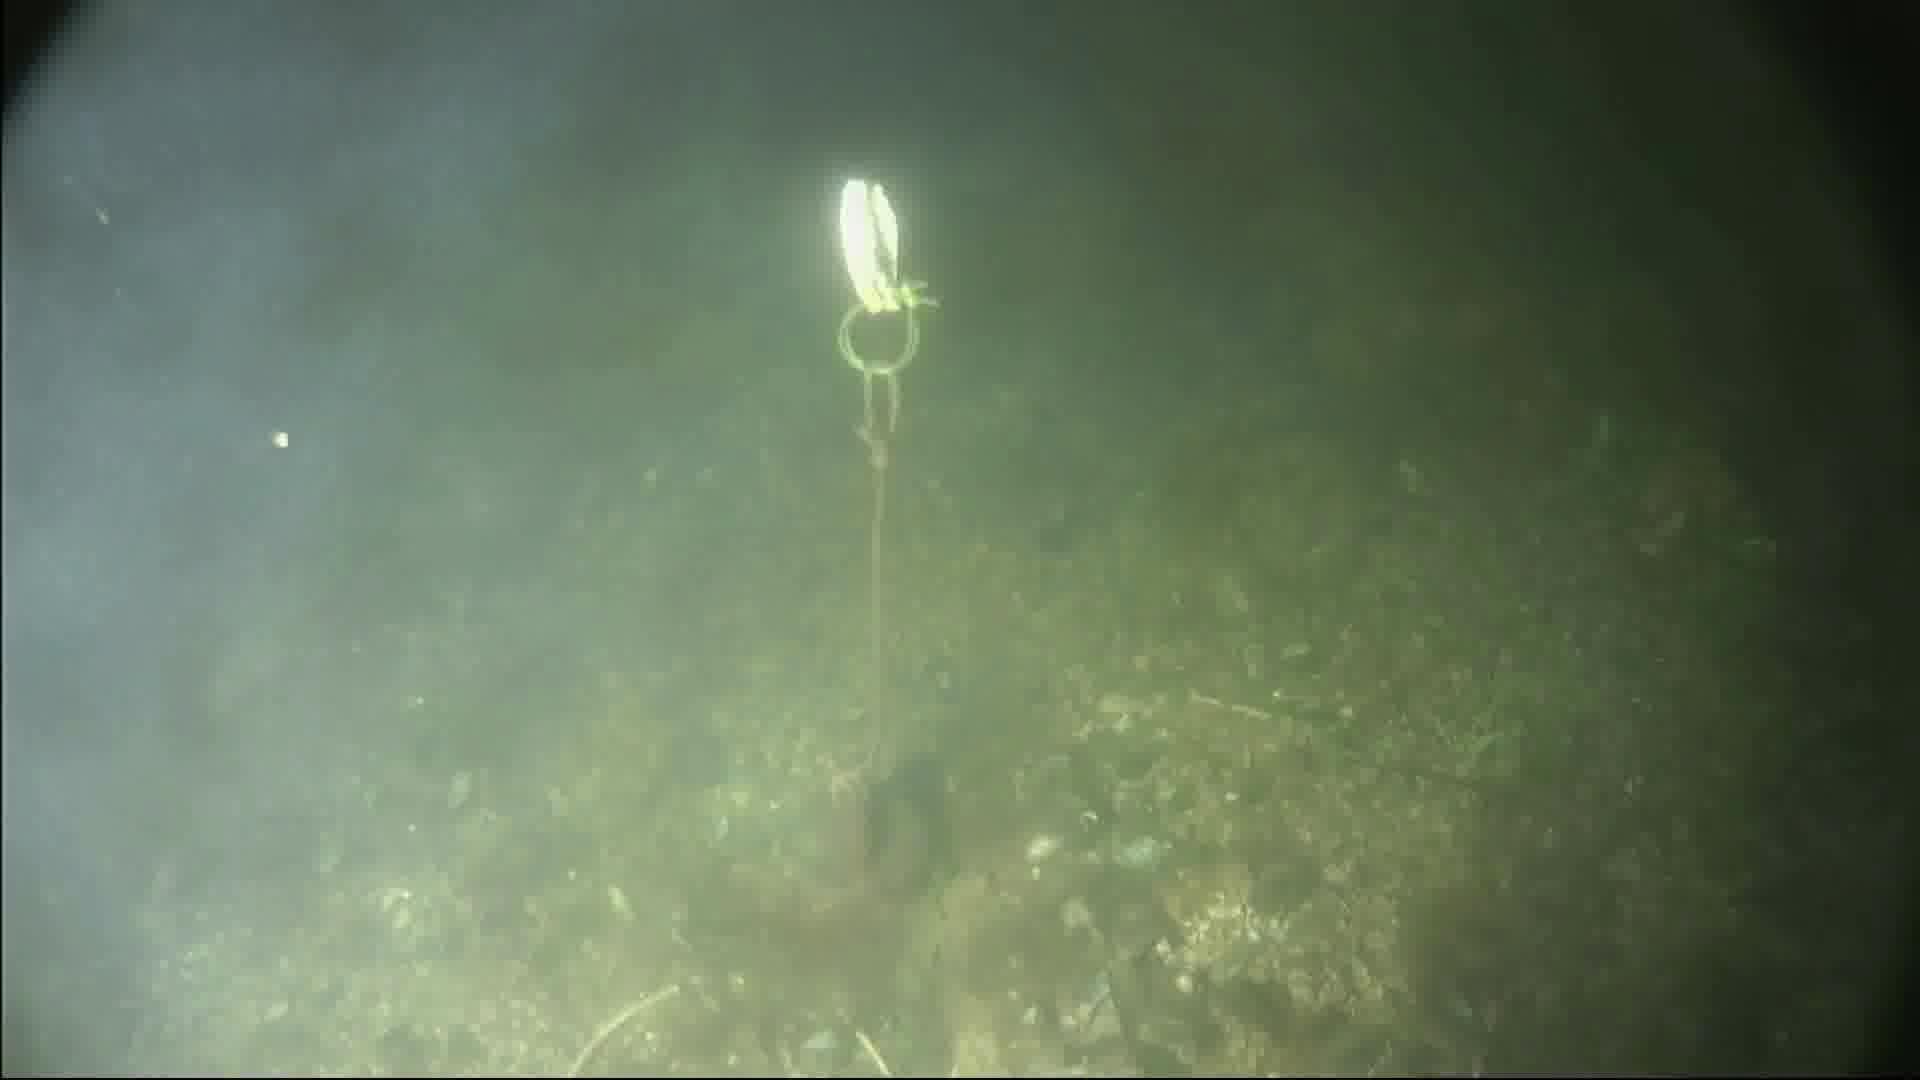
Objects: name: crab